Indonesian cuisine

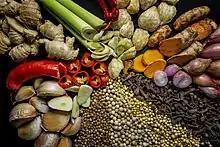
Various Indonesian spices

Beef and goat meat are the most commonly consumed meats in Indonesia, while "kerbau" (water buffalo) and domestic sheep are also consumed to a lesser degree, since water buffalo are more useful for ploughing the rice paddies, while sheep are kept for their wool or to be used for the traditional entertainment of ram fighting. As a country with an Islamic majority, Indonesian Muslims follow the Islamic halal dietary law which forbids the consumption of pork.